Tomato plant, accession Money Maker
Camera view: horizontal (90 deg, fisheye); turntable rotation: 30 degrees
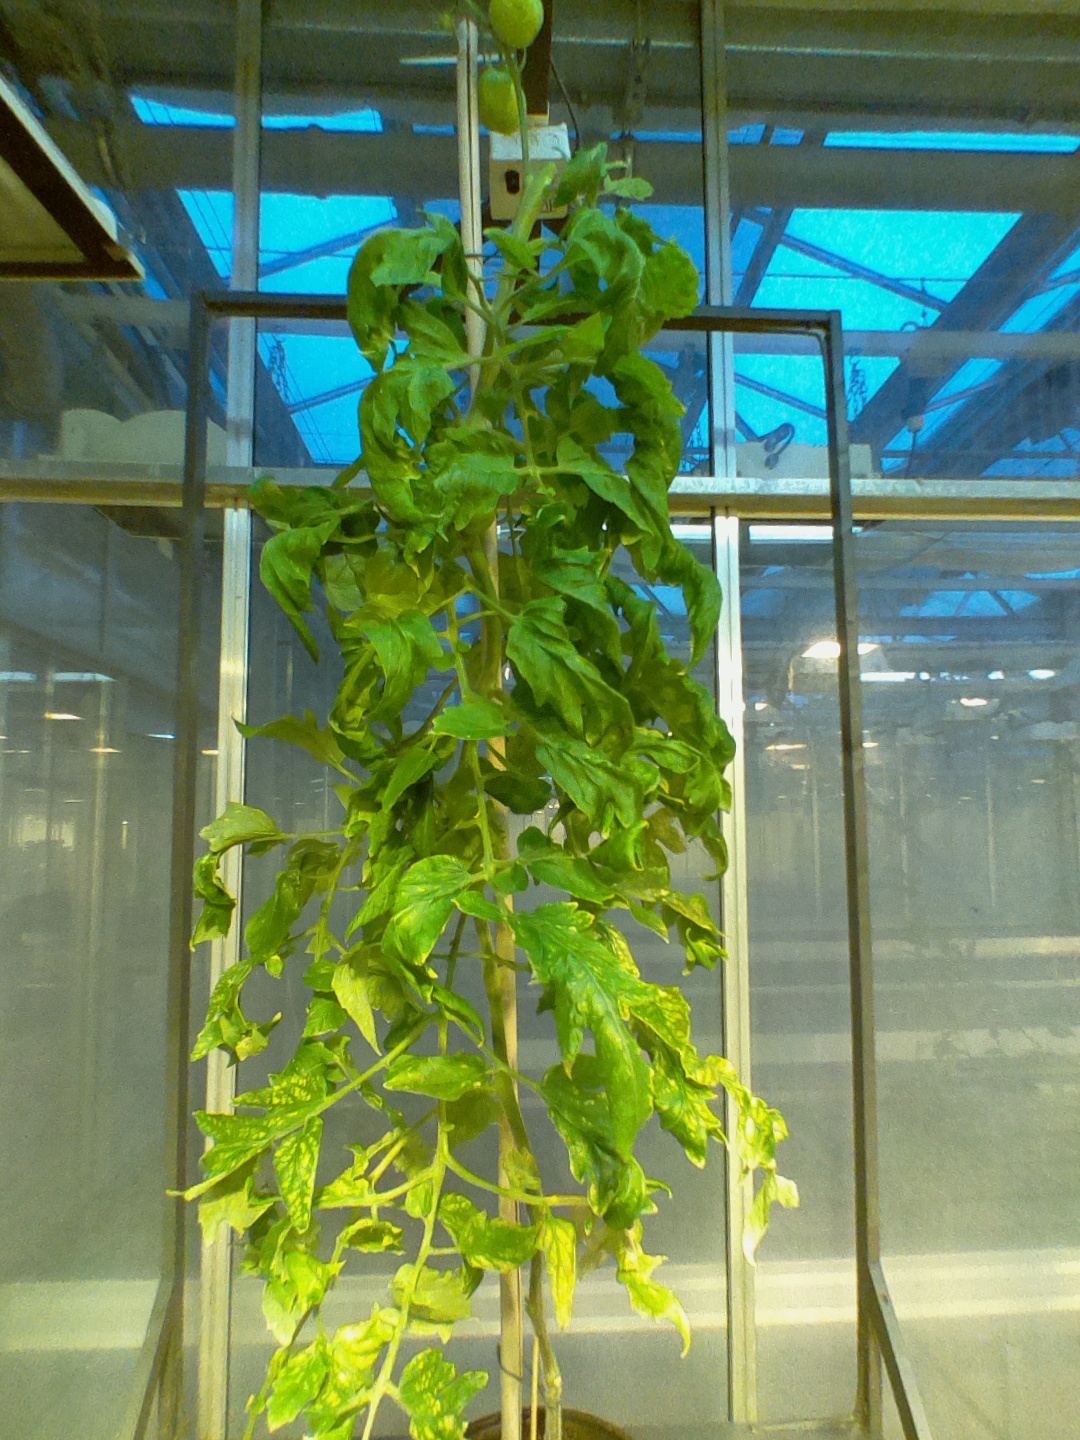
BBCH growth stage 78: 80% -90% of final fruit size